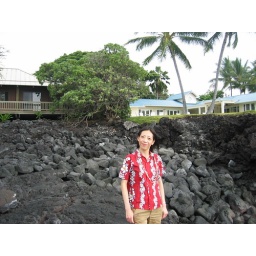
Our rental house by the ocean